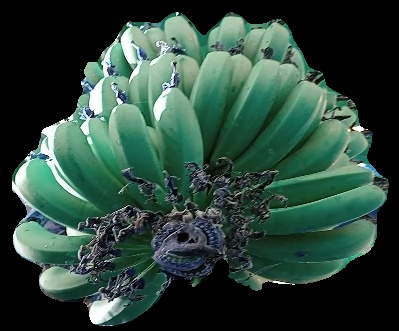
Variety: pachbale
Grade: grade1